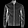
Label: Coat